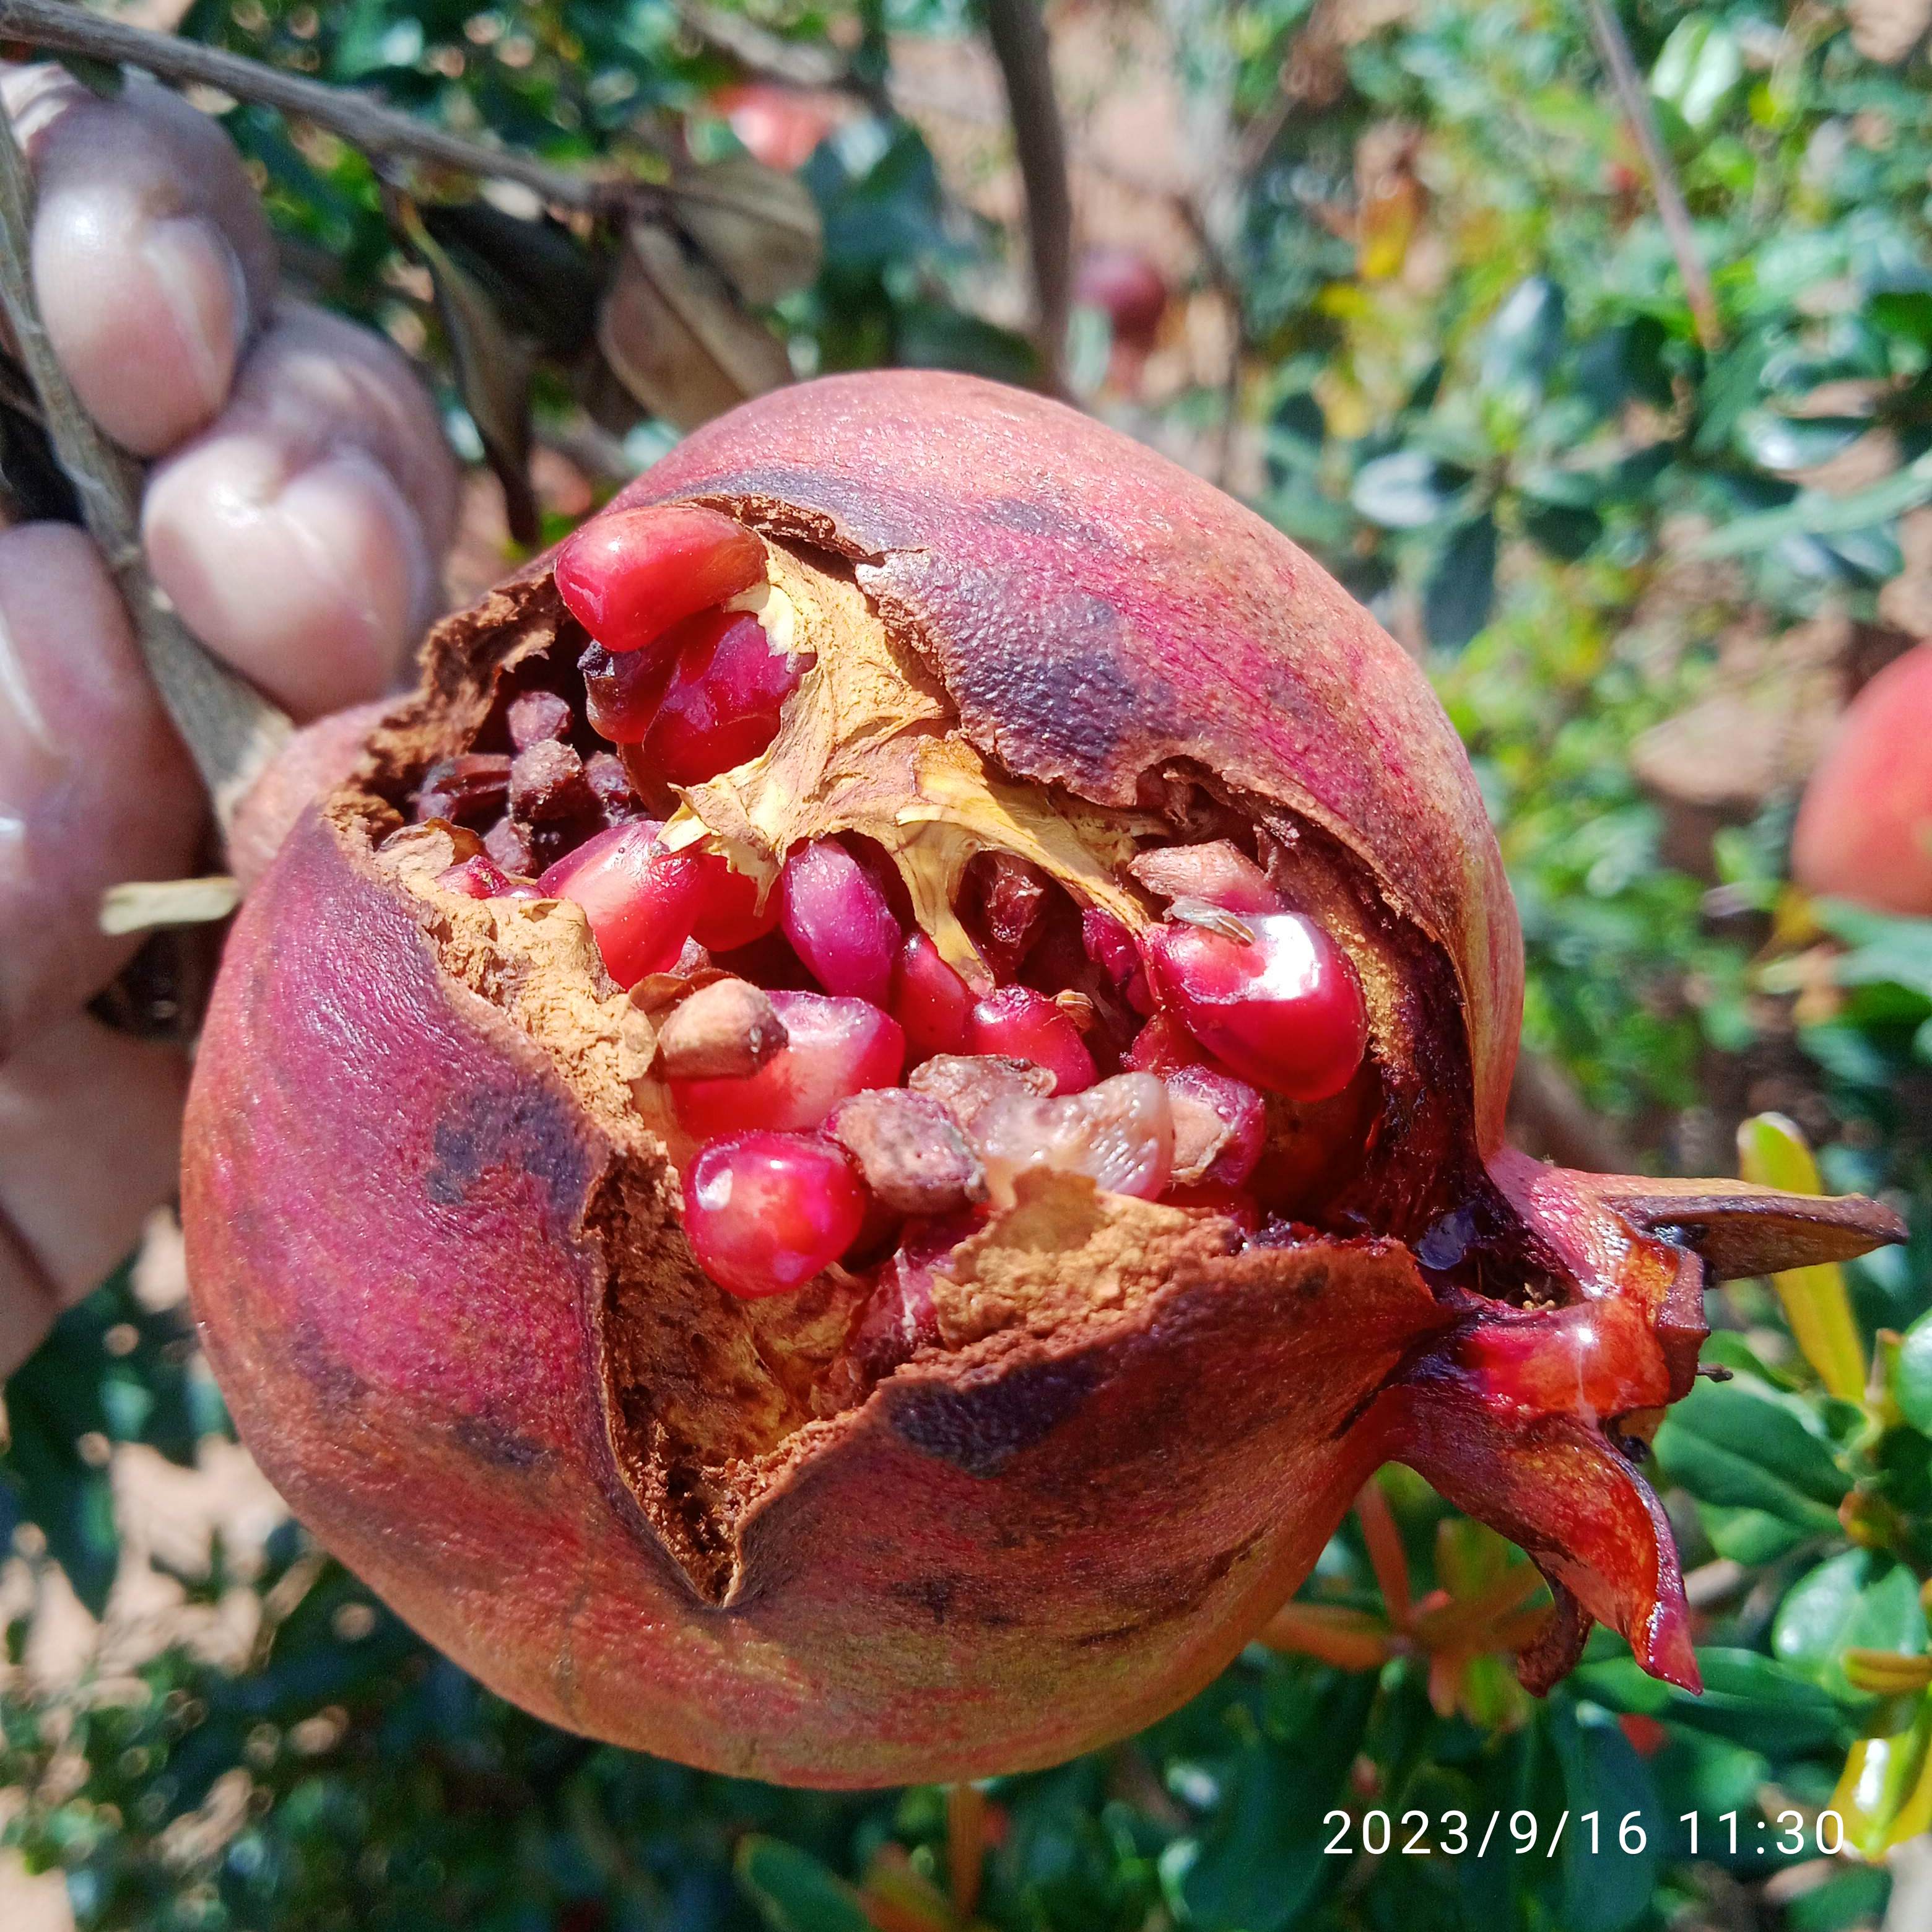
Label: Bacterial_Blight